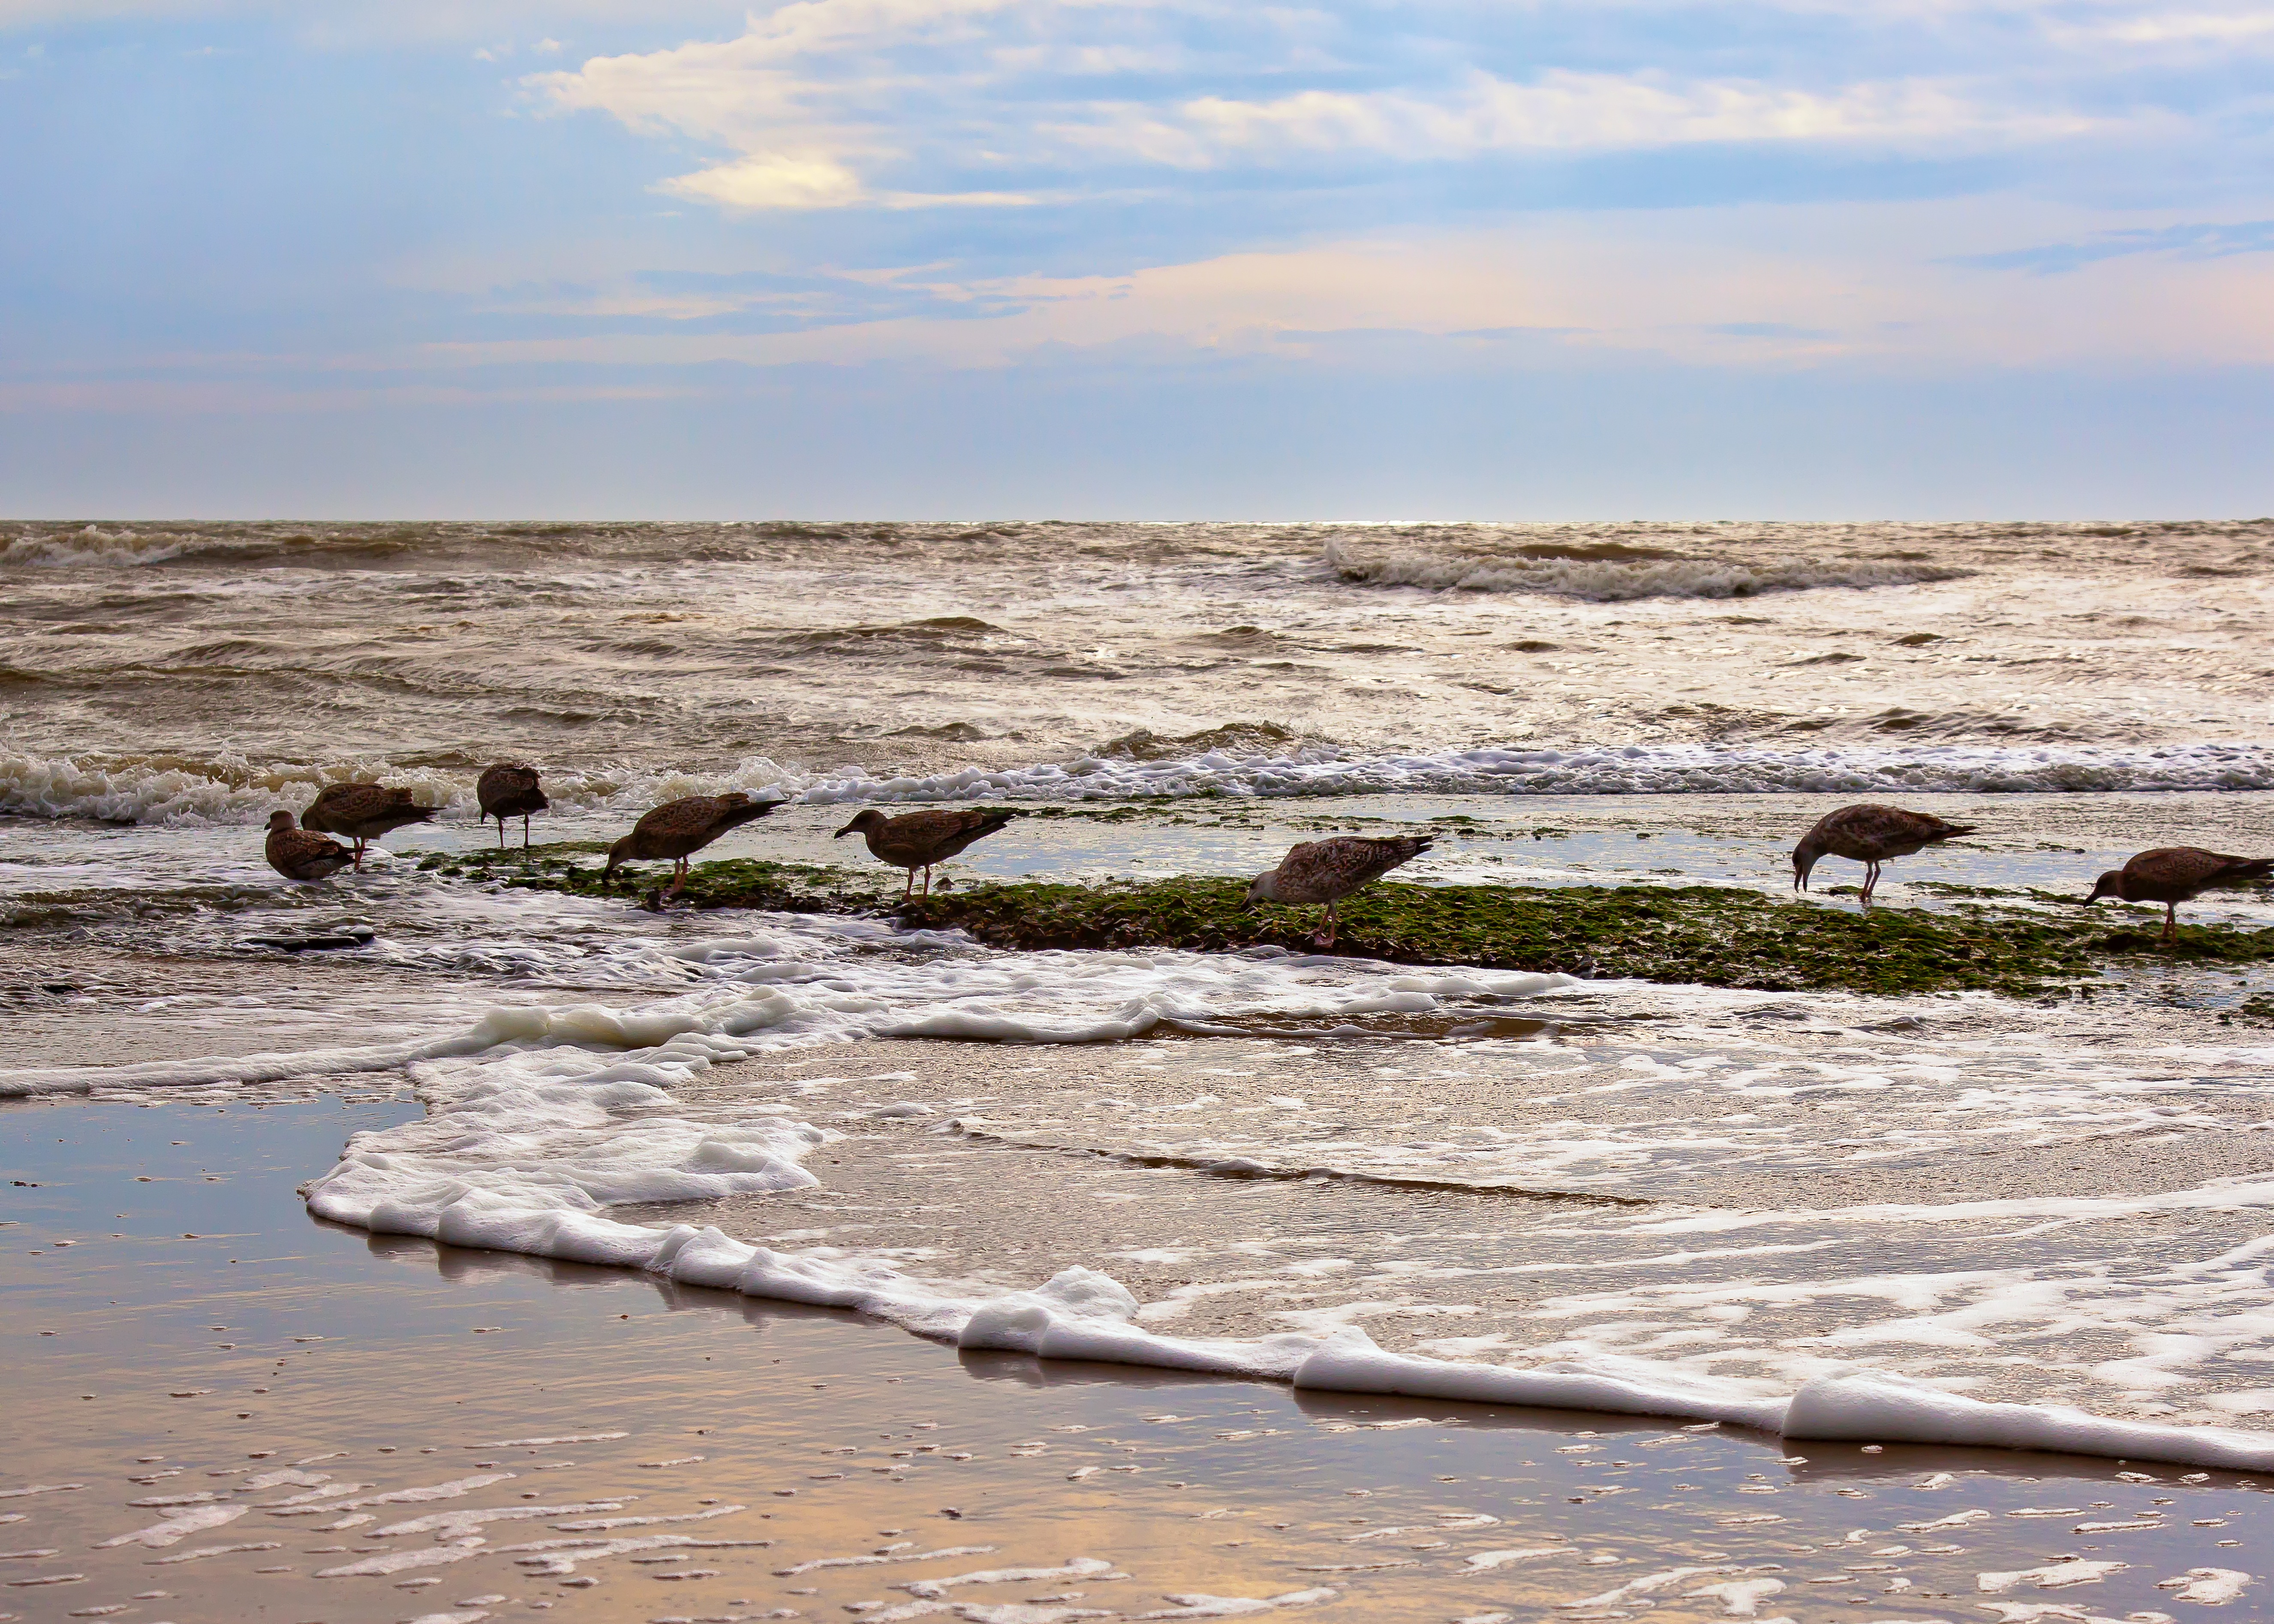
beach, landscape, sea, coast, water, nature, sand, rock, ocean, marsh, light, sky, sun, shore, wave, river, bay, blue, body of water, birds, dunes, gulls, holland, clouds, animals, wetland, habitat, mood, north sea, wadden sea, mudflat, natural environment, geographical feature